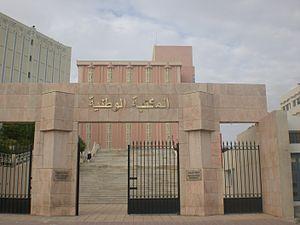
Tunis est la ville la plus peuplée et la capitale de la Tunisie. Elle est aussi le chef-lieu du gouvernorat du même nom depuis sa création en 1956. Située au nord du pays, au fond du golfe de Tunis dont elle est séparée par le lac de Tunis, la cité s'étend sur la plaine côtière et les collines avoisinantes. Son cœur historique est la médina, inscrite au patrimoine mondial de l'Unesco.
La Bibliothèque nationale de Tunisie, abrégé en BNT, est la bibliothèque nationale de Tunisie. Installée à Tunis, elle est un établissement public relevant du ministère de la Culture.